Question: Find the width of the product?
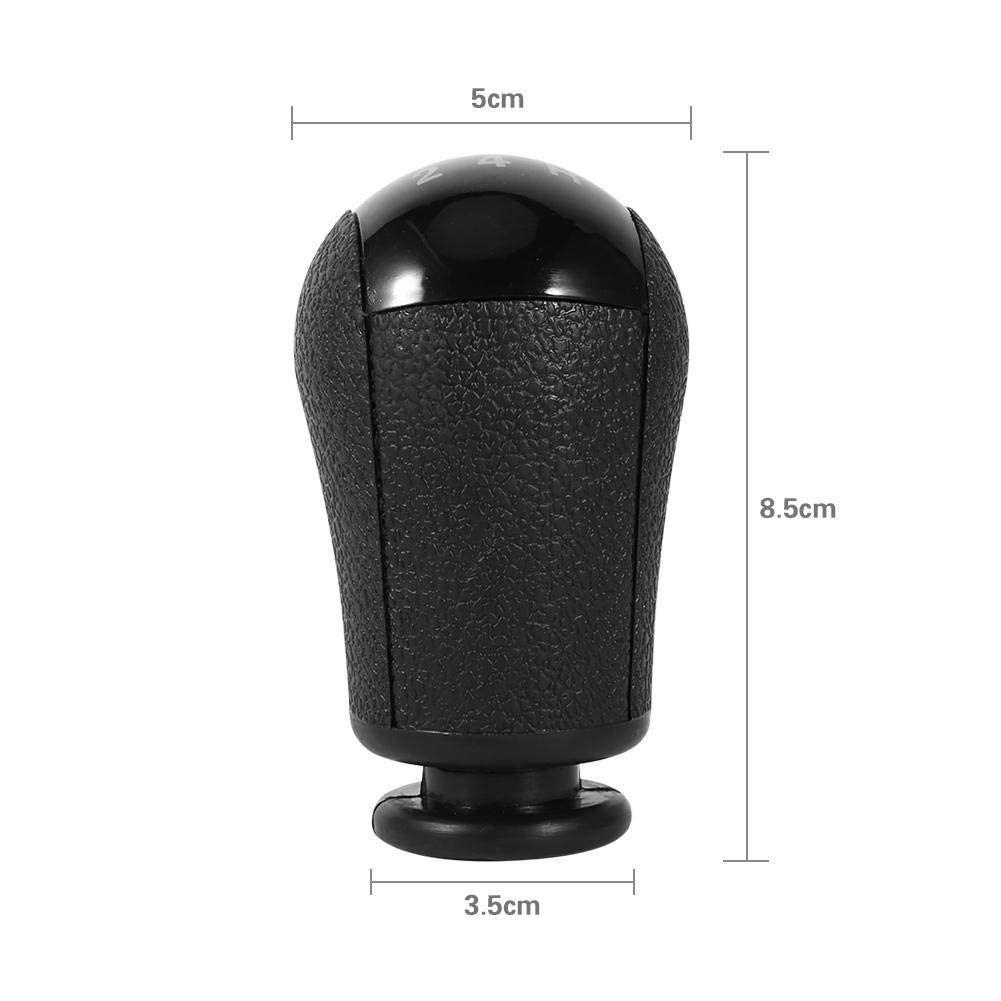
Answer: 5.0 centimetre